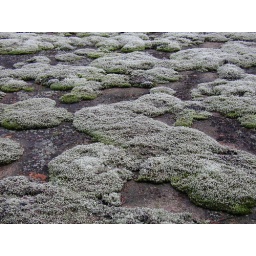
Photograph taken from an airplane flying over Finland, maybe Canada...